Henry Miller (New Zealand politician)

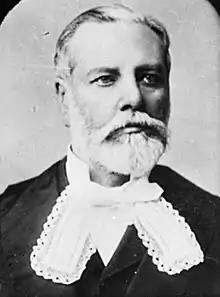

Miller was the second son of The Rev. Sir Thomas Combe Miller, 6th Baronet (see Miller baronets) and his wife Martha Holmes, daughter of the Rev. Thomas Holmes, of Bungay, Suffolk. He was educated at Eton College and admitted to Trinity College, Cambridge on 8 July 1848. He rowed in the Cambridge eight in the second Boat Race of 1849 in December when Cambridge lost.